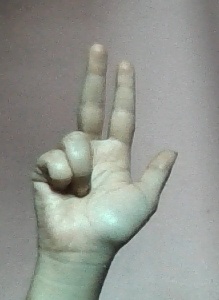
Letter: al